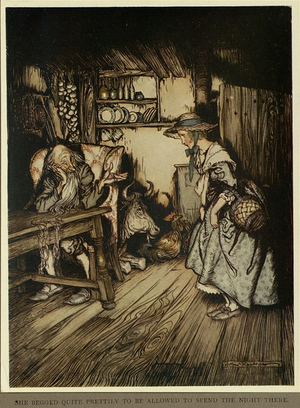
La Maison dans la forêt est un conte de Grimm. Il a donné son nom au conte-type AT 431 de la classification Aarne-Thompson. Andrew Lang en a inclus une traduction anglaise, intitulée The House in the Wood, dans son recueil The Pink Fairy Book.